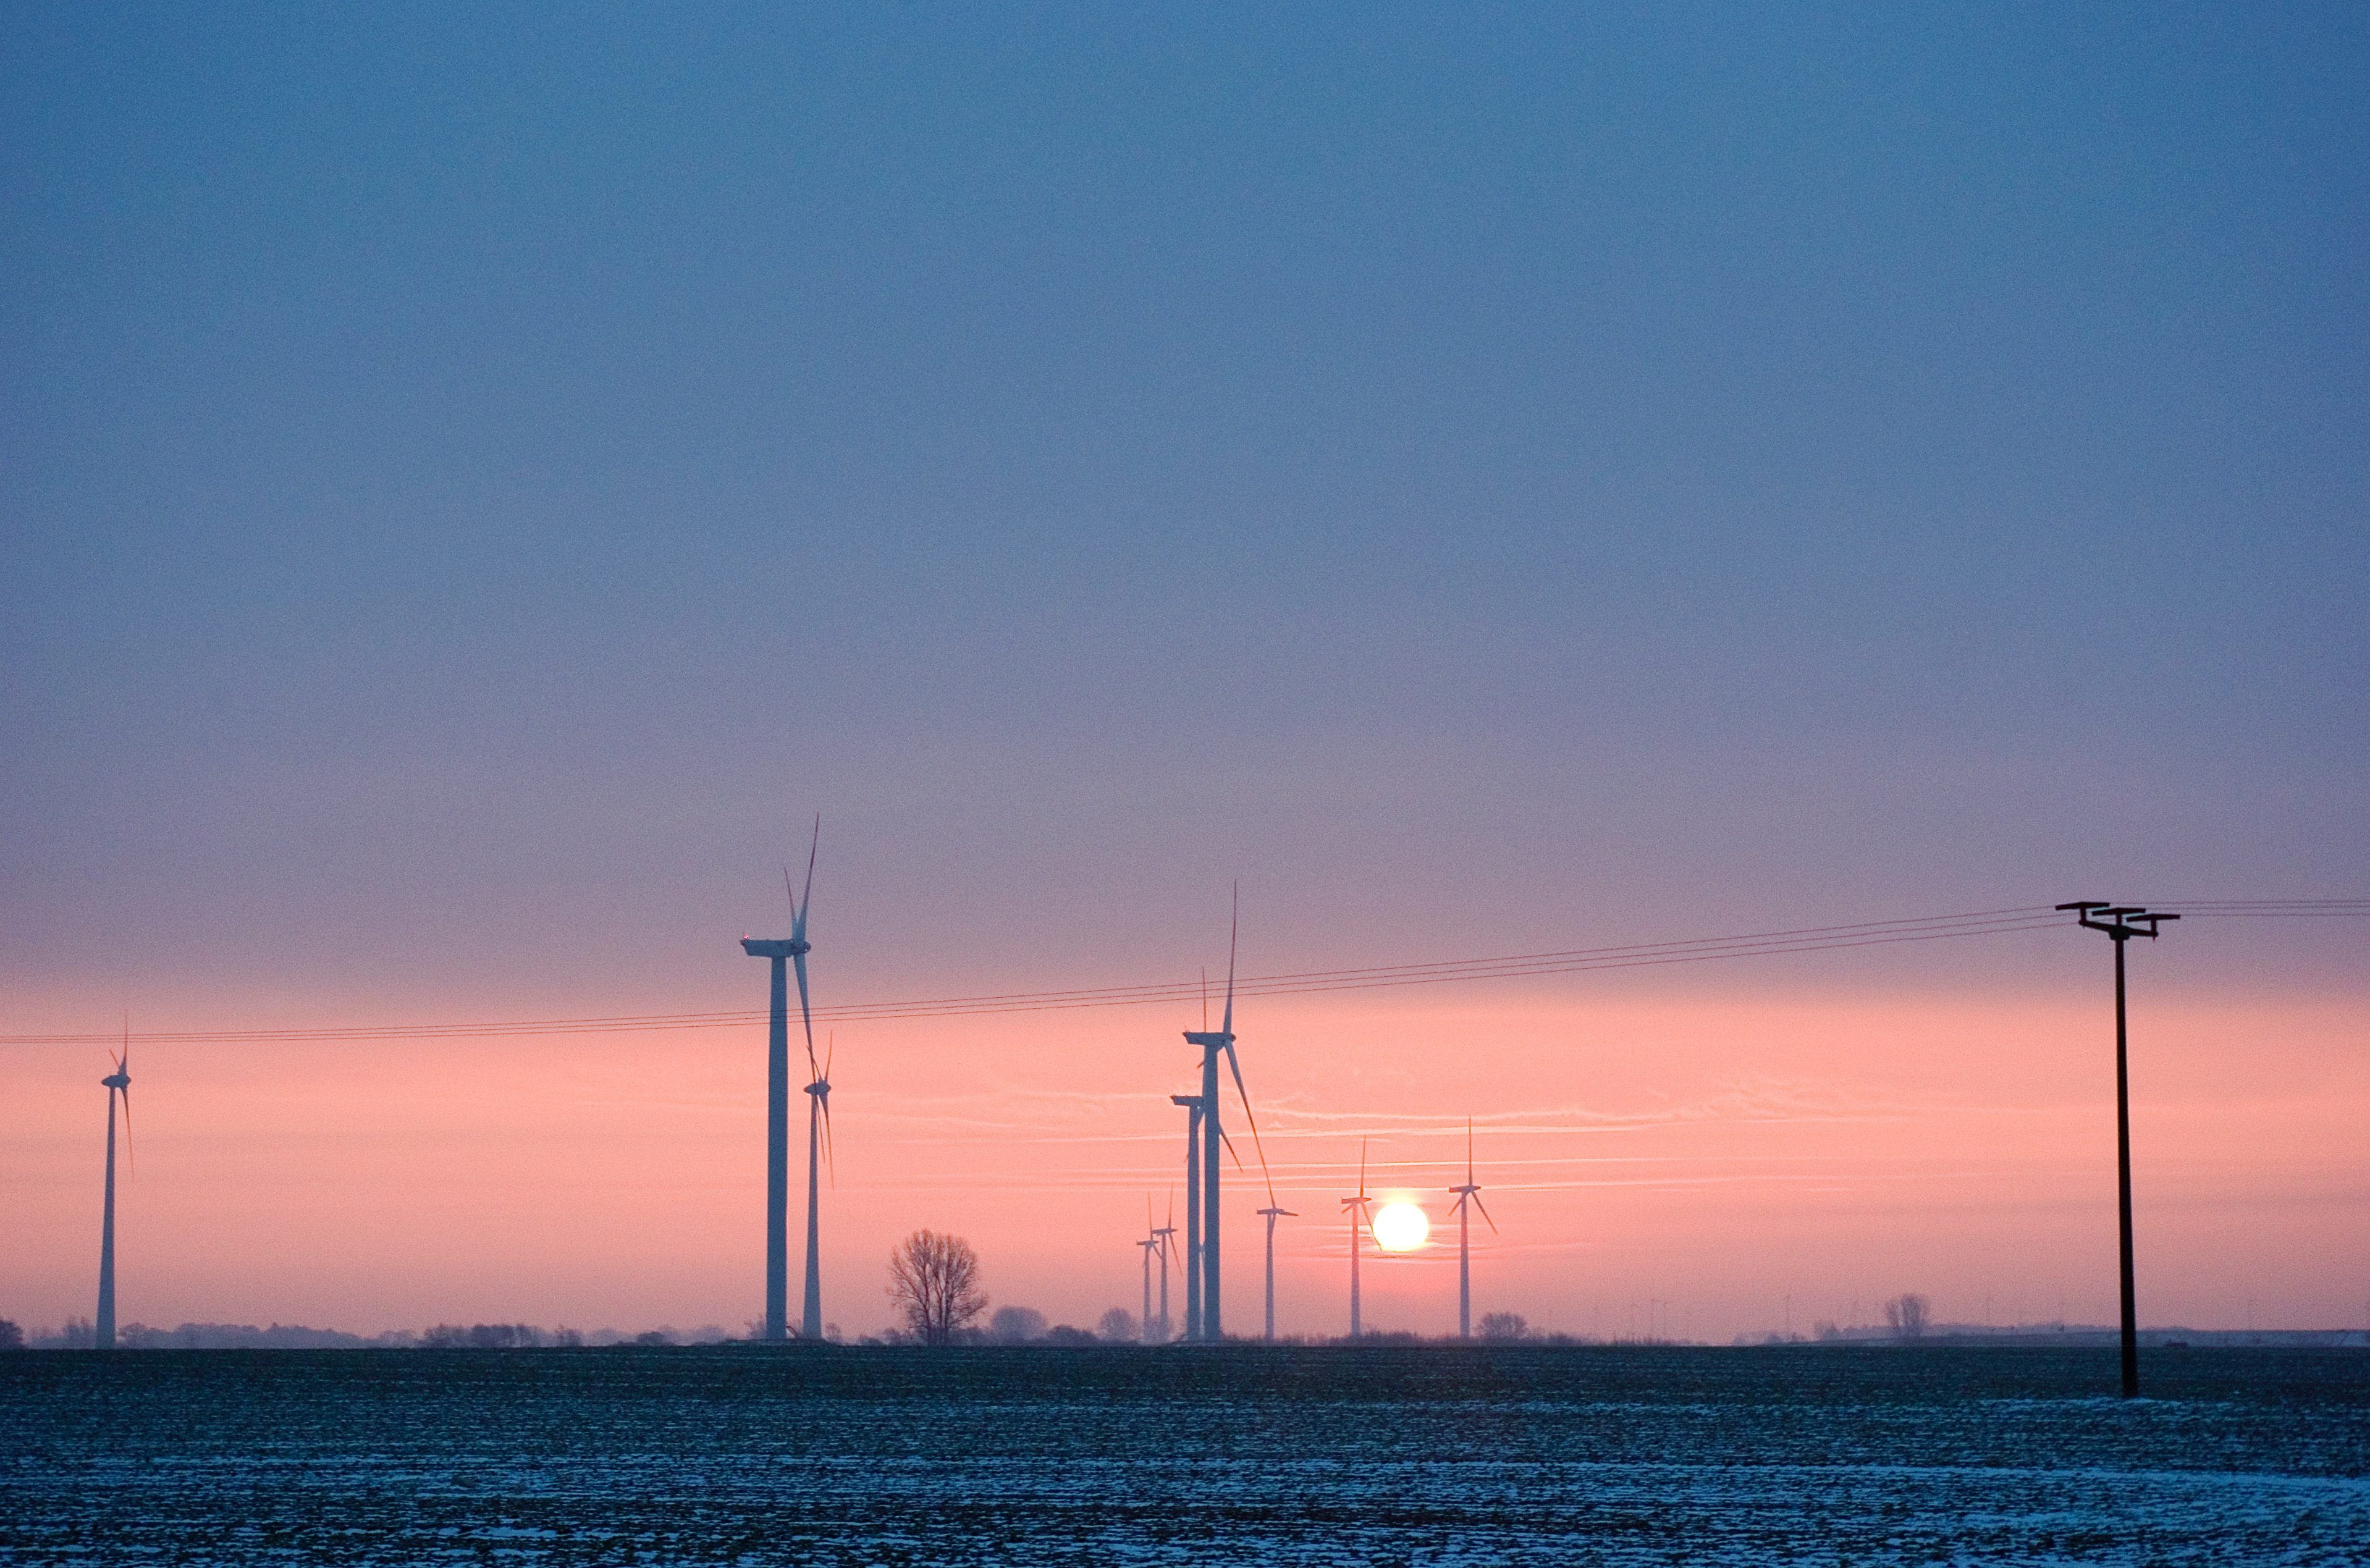
sea, horizon, sunrise, sunset, wind, dawn, dusk, tower, machine, electricity, energy, wind farm, afterglow